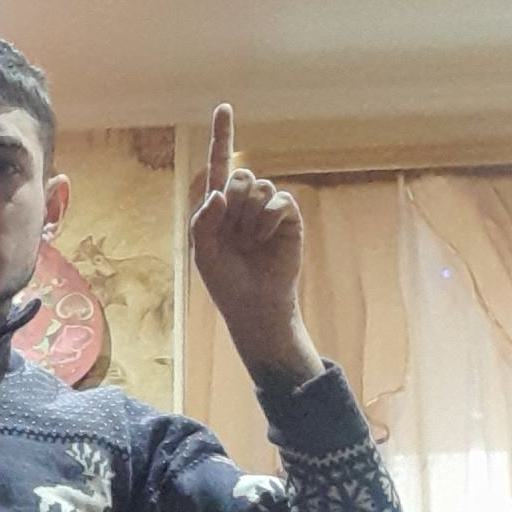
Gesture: one